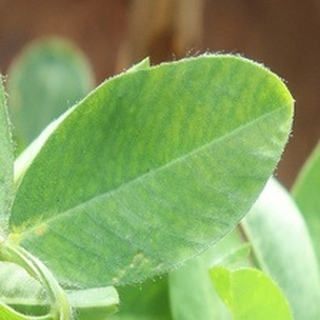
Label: healthy_groundnut